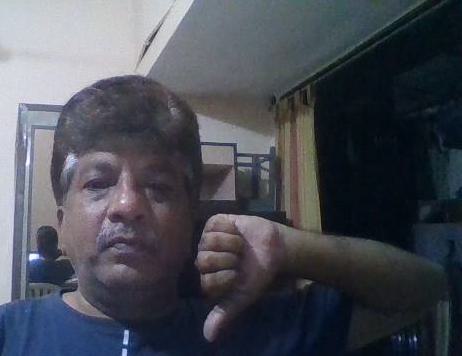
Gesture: dislike